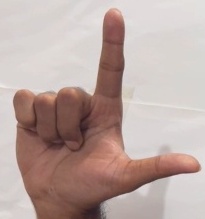
ASL sign: L